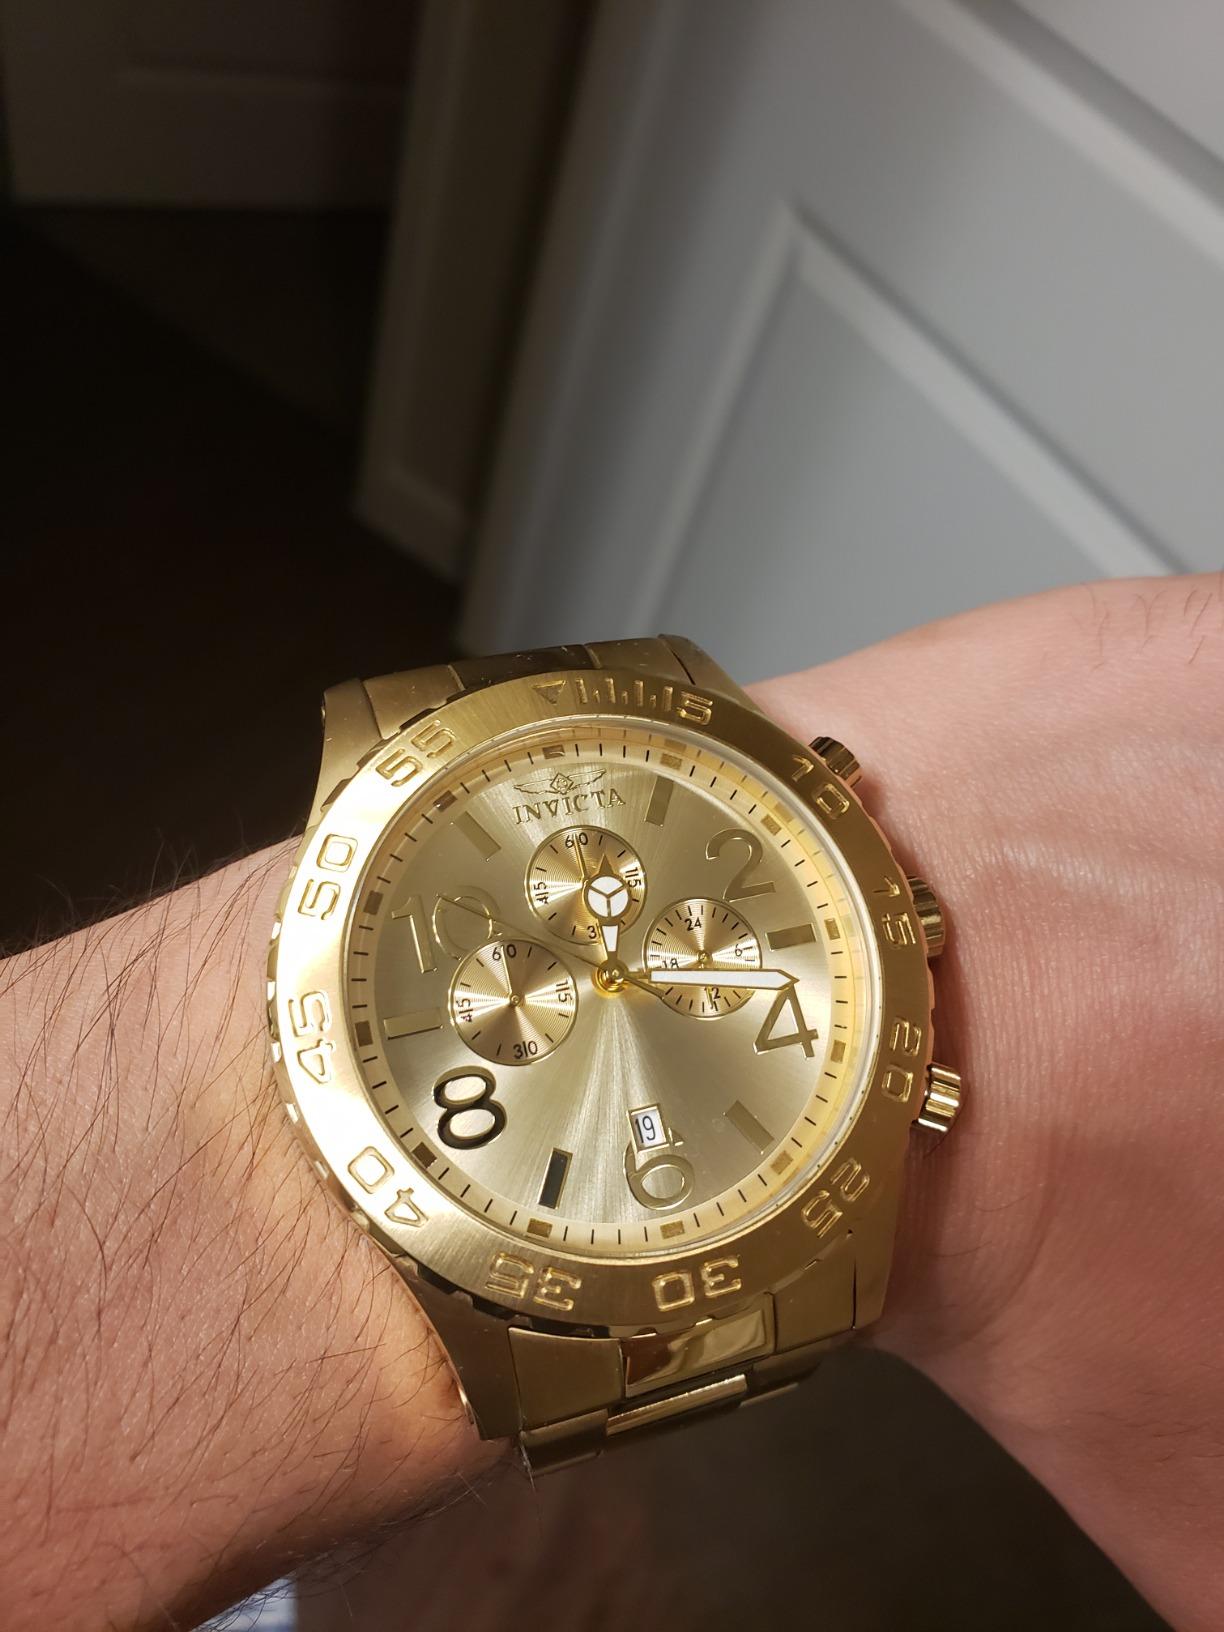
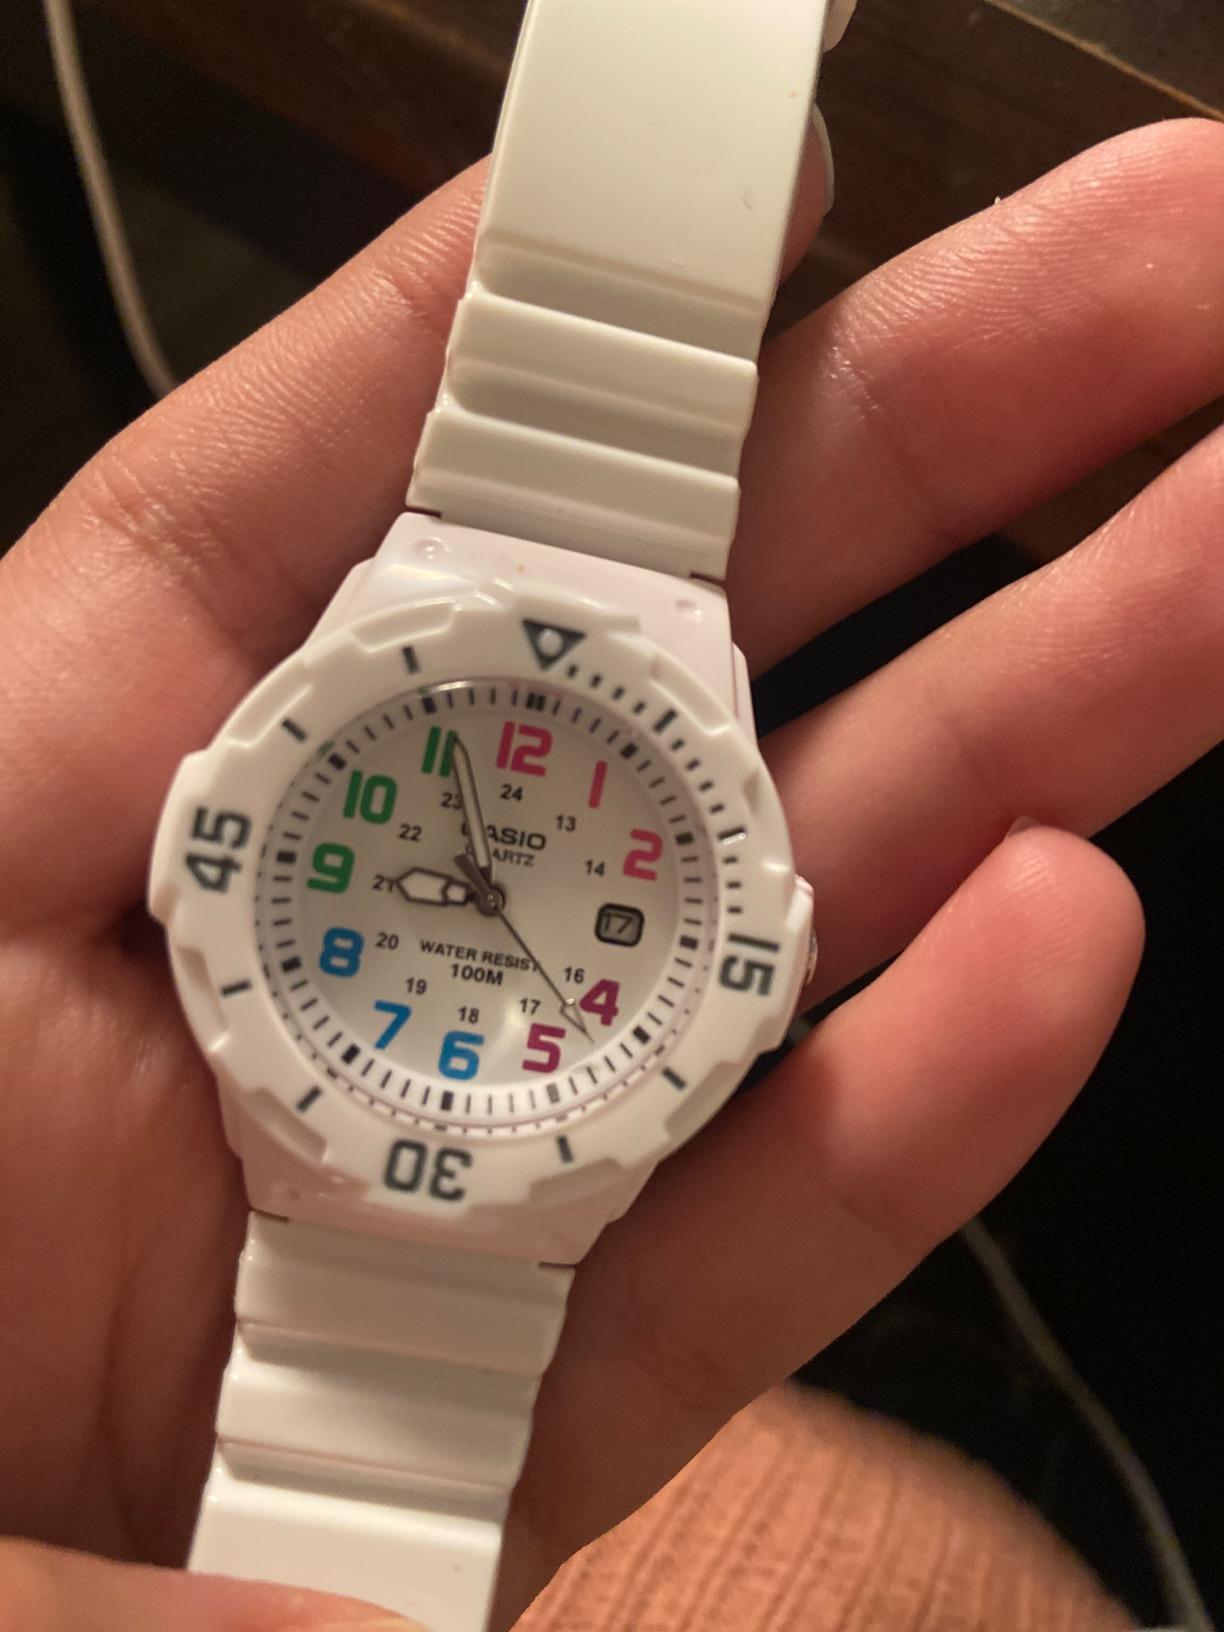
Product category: accessories_watch
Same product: no